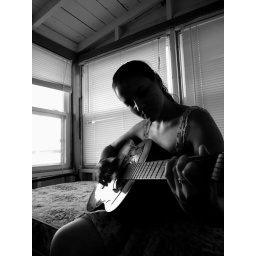
kacie playing the guitar in black and white